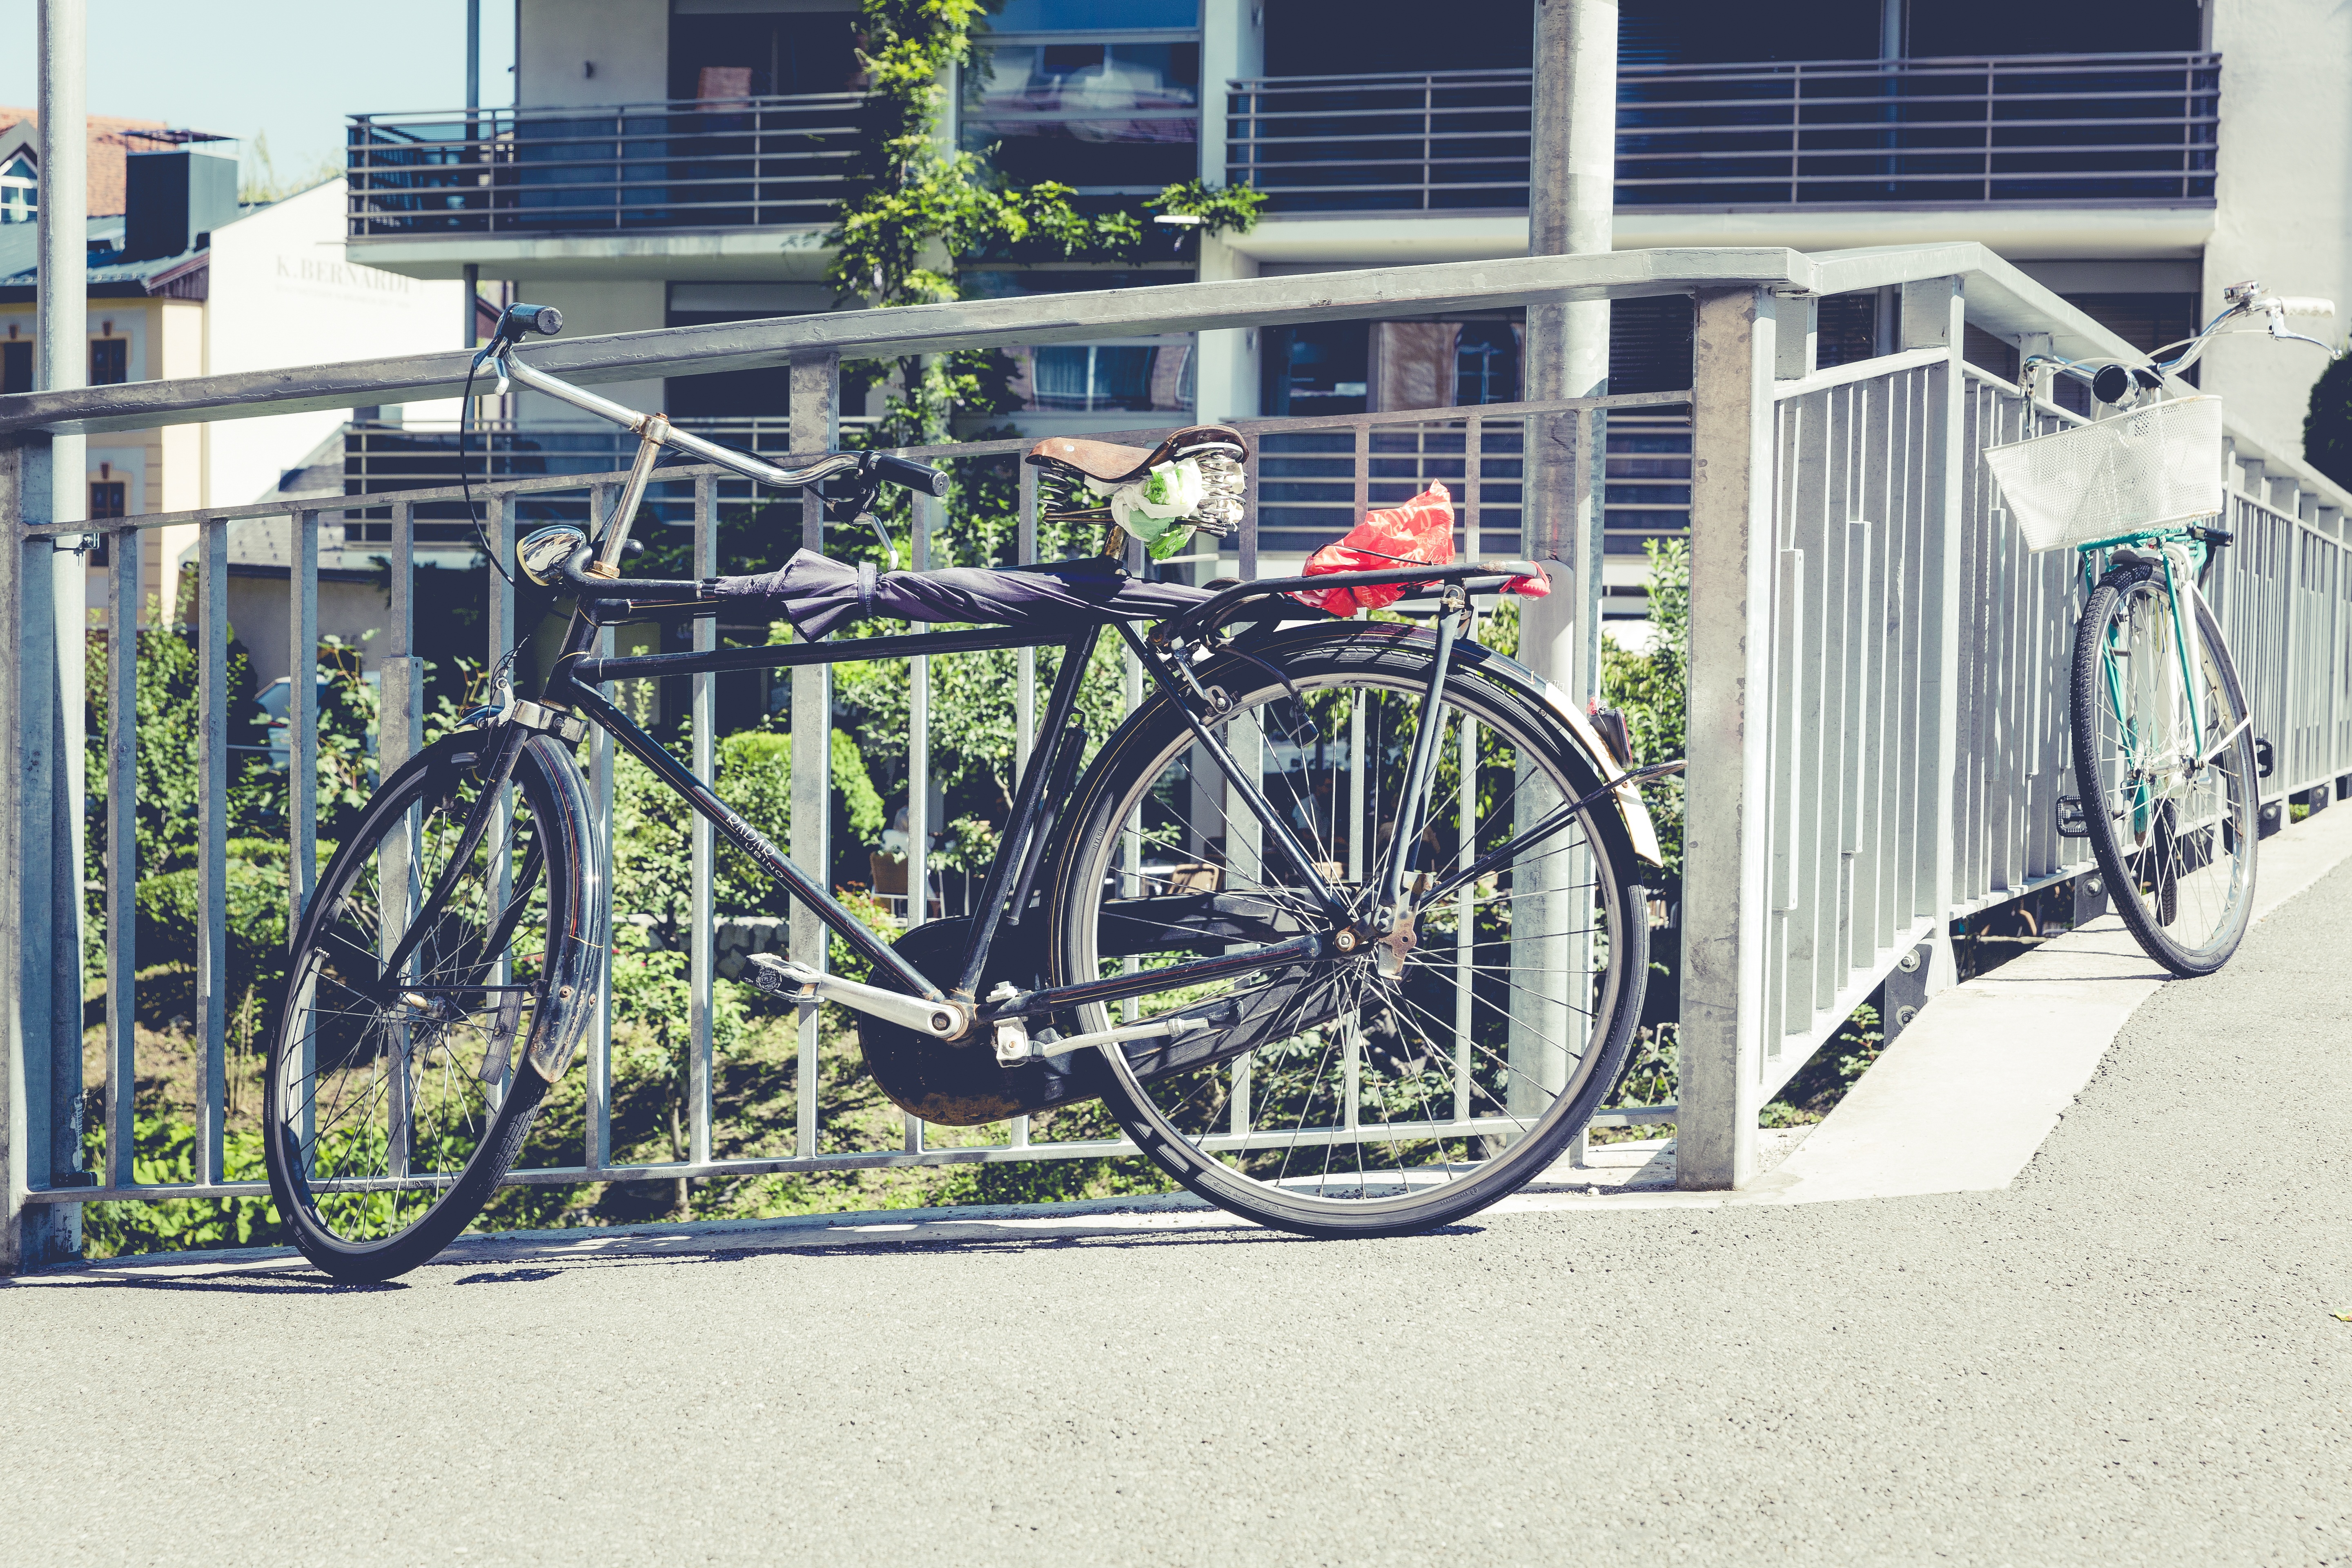
road, wheel, view, bicycle, bike, city, atmosphere, urban, transport, vehicle, motorcycle, modern, sports equipment, cycling, holland, netherlands, wheels, channel, cities, back light, two wheeled vehicle, turned off, means of transport, neo urban, land vehicle, urban area